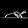
Label: Sandal